Wooden tomb model

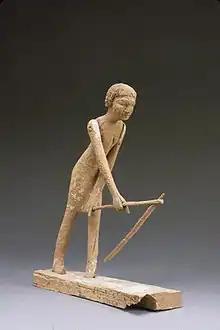
Example of a wooden funerary model that was found in the tomb of Tjeteti. The subject of the statue is believed to be a servant which is in line with other types of models of life at this time. This example comes from the 6th dynasty.

Pottery and ivory models from the Predynastic and Early Dynastic periods are rare, but have been found to include similar items and scenes to the later models such as granaries. There are some boats of the predynastic period, which are thought to have been modeled after boats used in swamps. Stone miniature containers were developed at this time and use for ritual purposes with an introduction of copper containers in the 6th Dynasty however, pottery remained popular. These types of jars would also go on to inspire wooden models of stone containers in the Middle Kingdom.